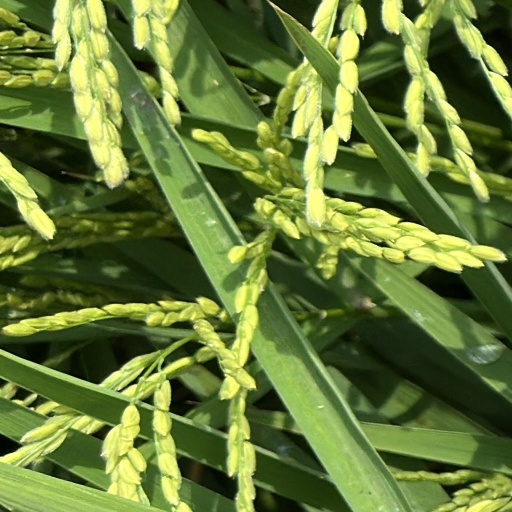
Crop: rice